Hudson Taylor

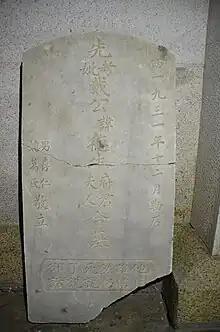
Hidden under church crawlspace

Taylor returned to England in 1883 to recruit more missionaries, and he returned to China with a total of 225 missionaries and 59 churches. In 1887 their numbers increased by another 102 with The Hundred missionaries, and in 1888 Taylor brought 14 missionaries from the United States. In the U.S. he traveled and spoke at many places, including the Niagara Bible Conference where he befriended Cyrus Scofield, and Taylor filled the pulpit of Dwight L. Moody as a guest in Chicago. Moody and Scofield thereafter actively supported the work of the China Inland Mission of North America.